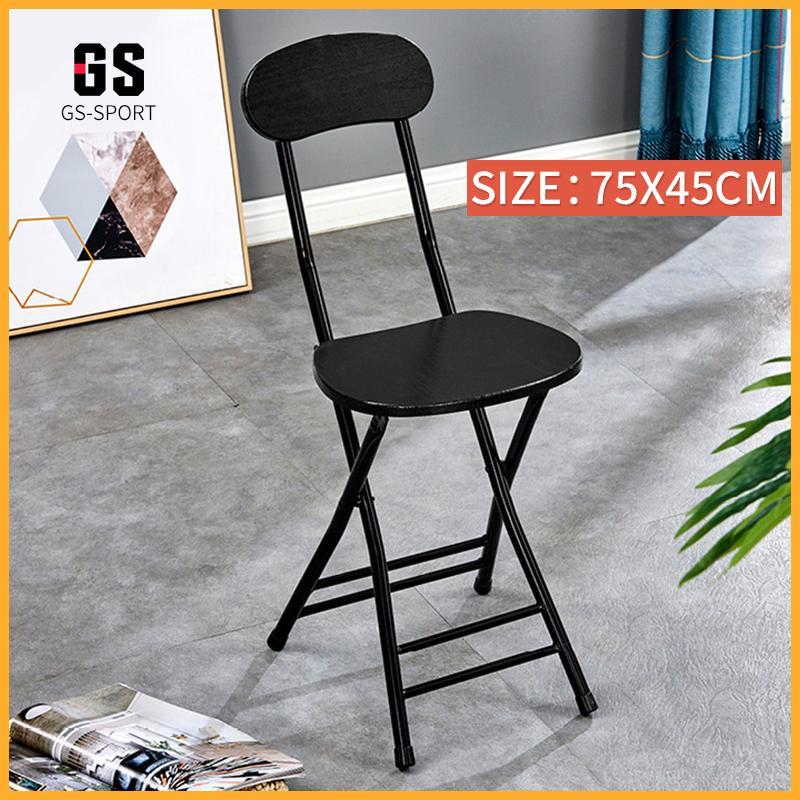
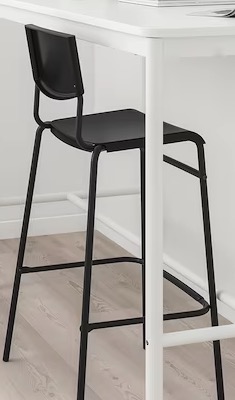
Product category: stool
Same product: no